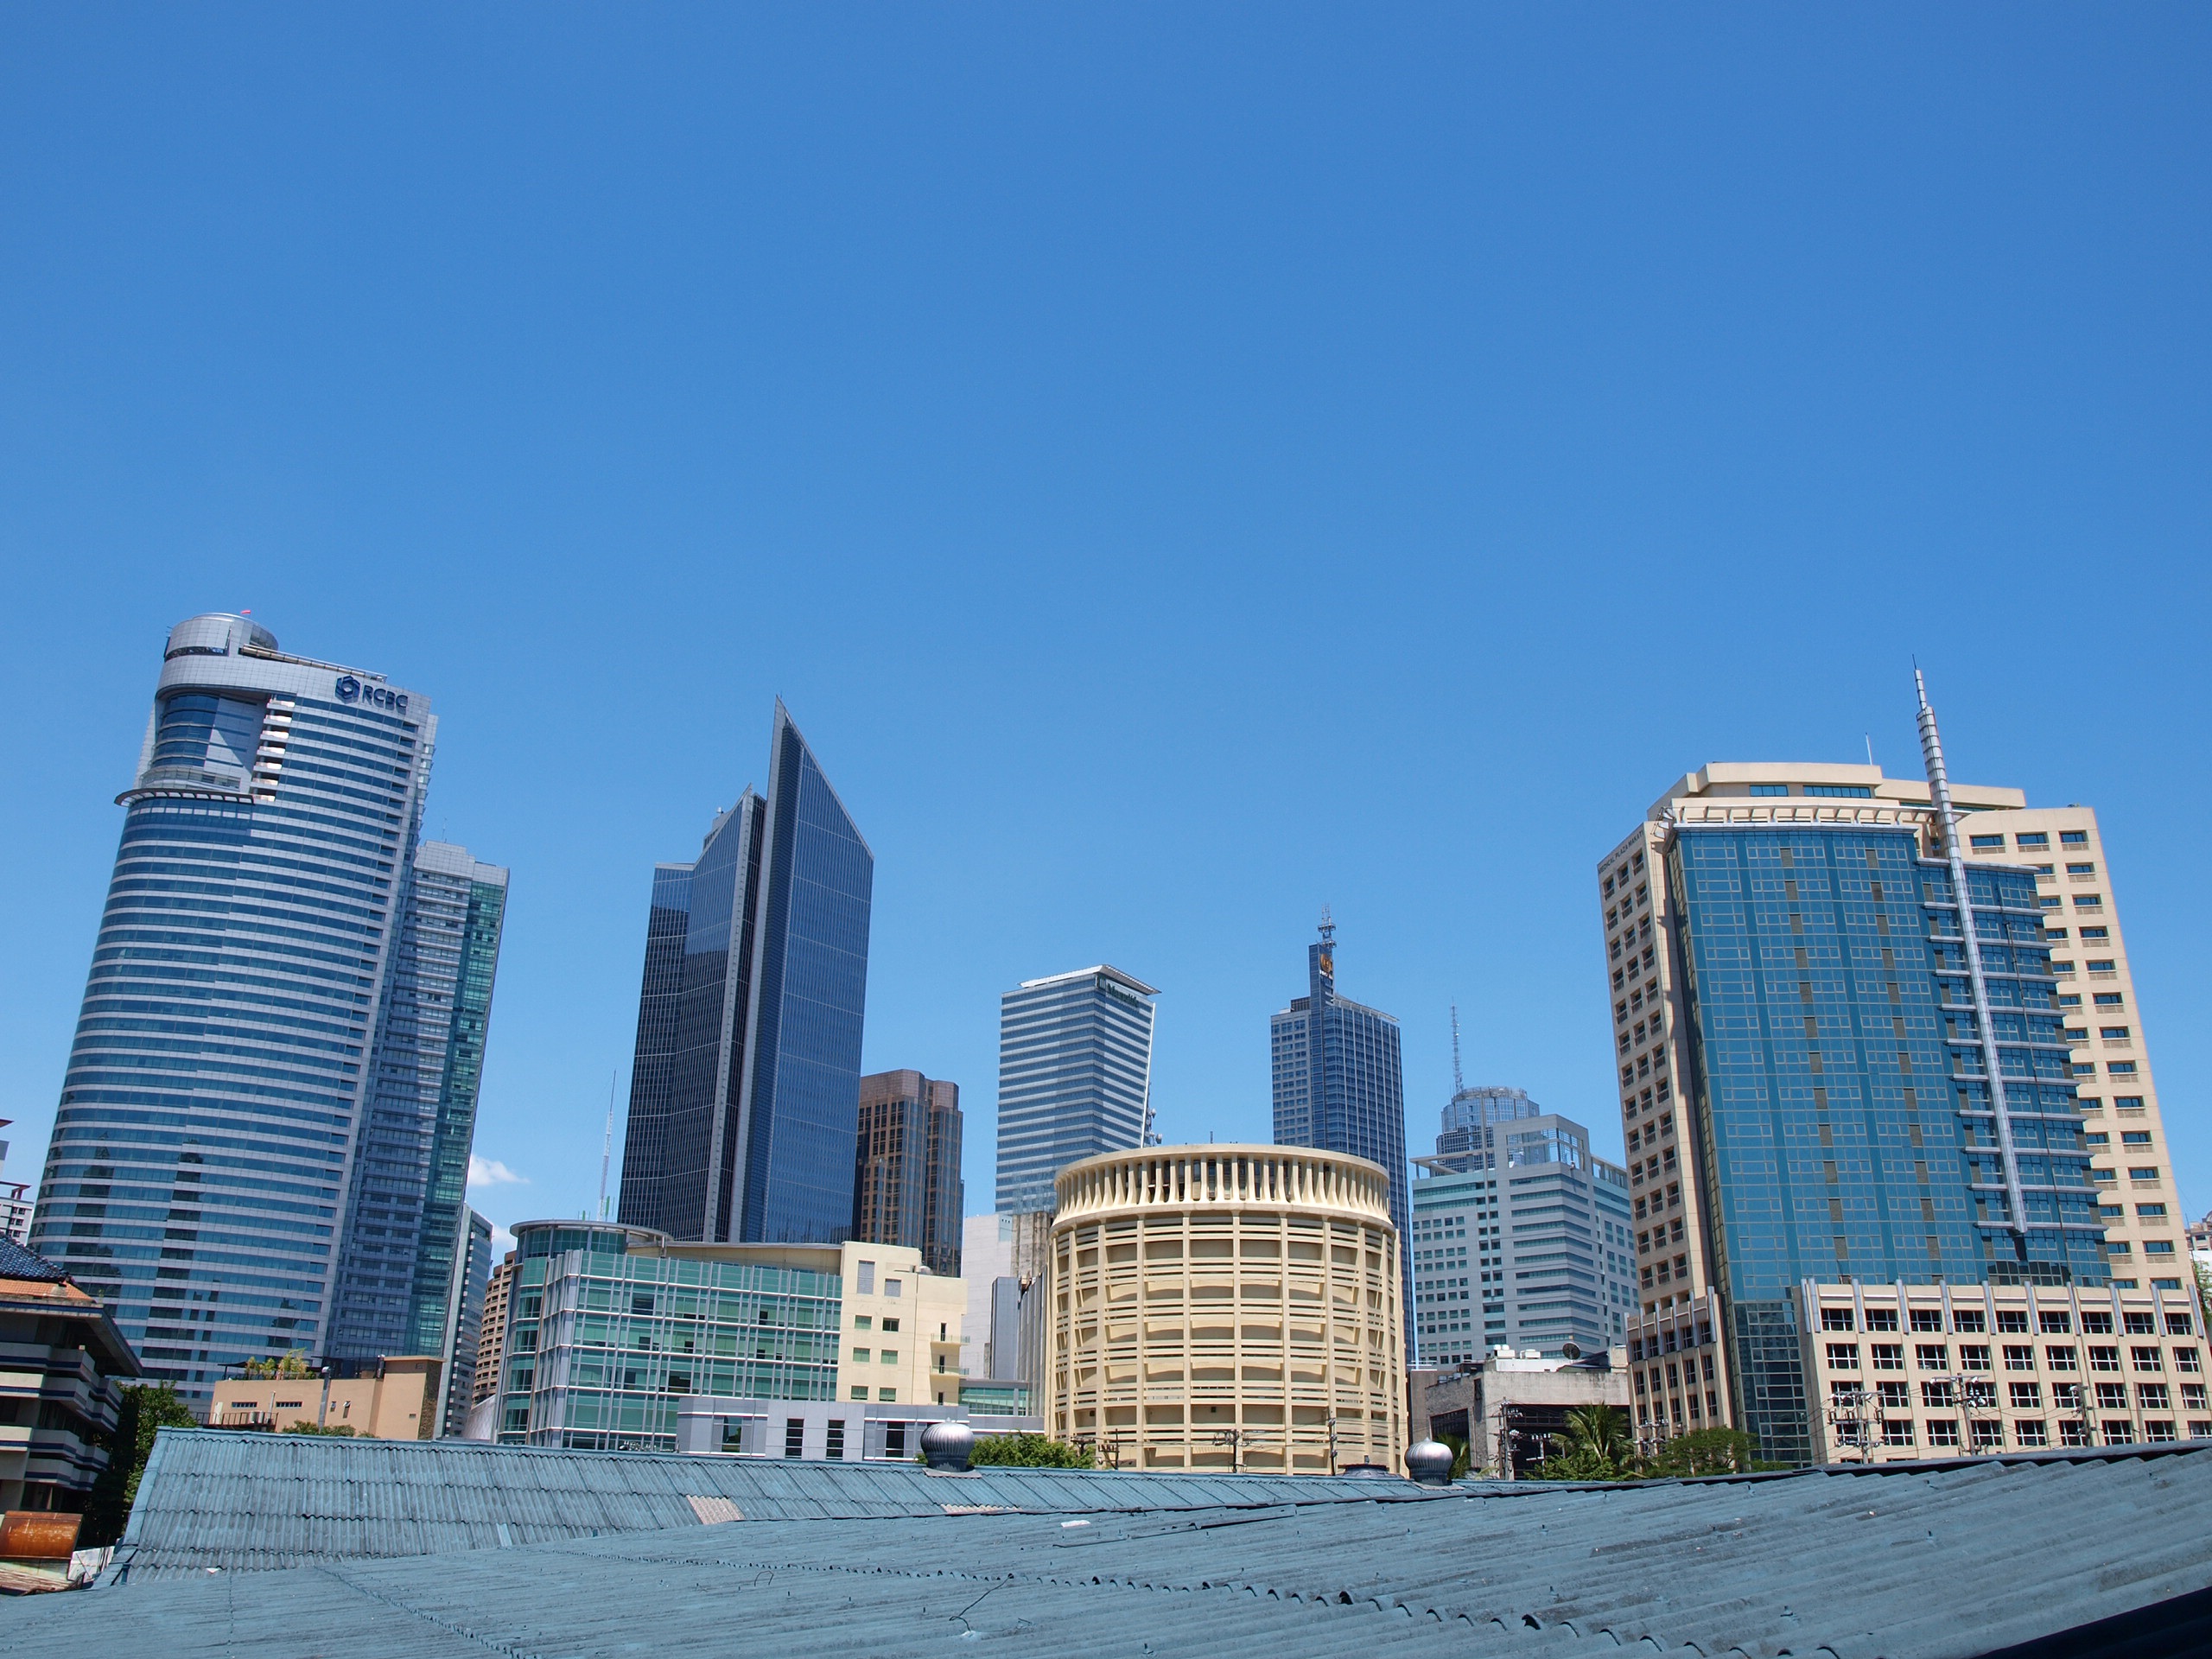
horizon, architecture, structure, skyline, perspective, city, skyscraper, urban, cityscape, downtown, tower, corporate, office, landmark, business, tower block, buildings, metropolis, urban area, residential area, geographical feature, human settlement, metropolitan area